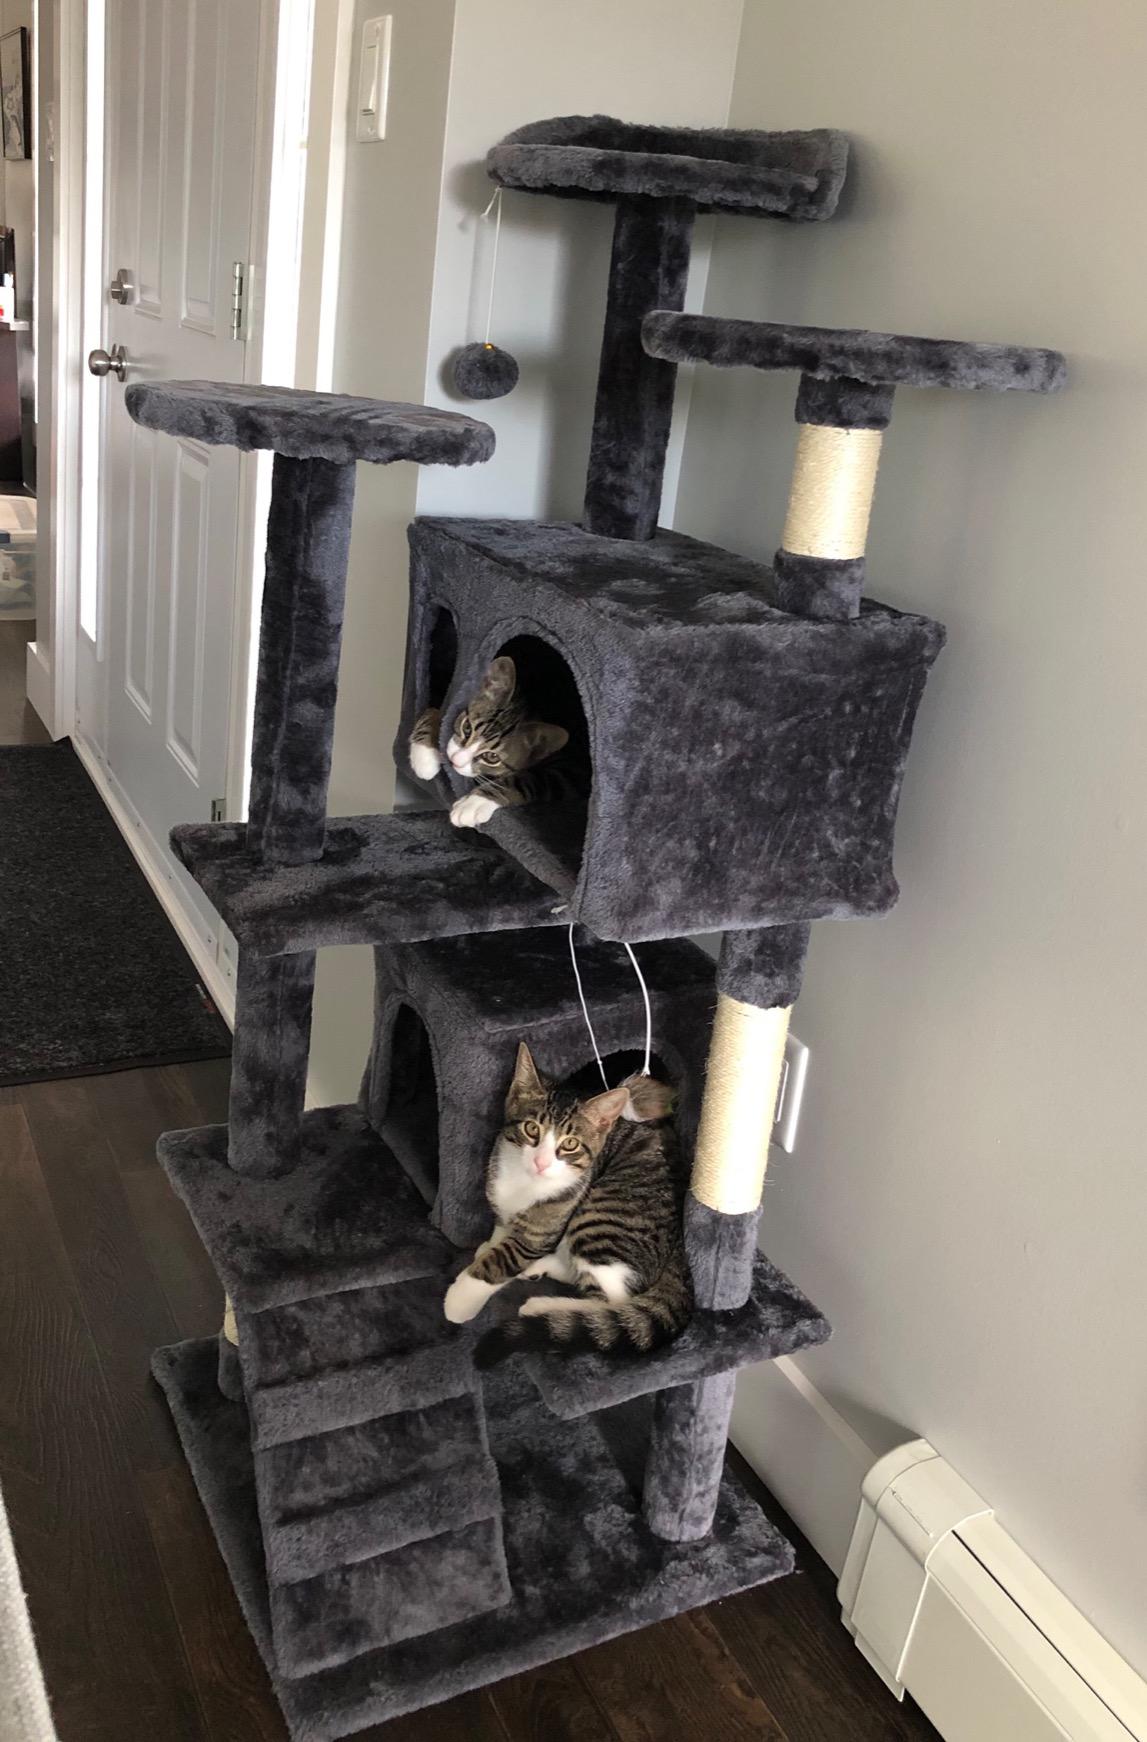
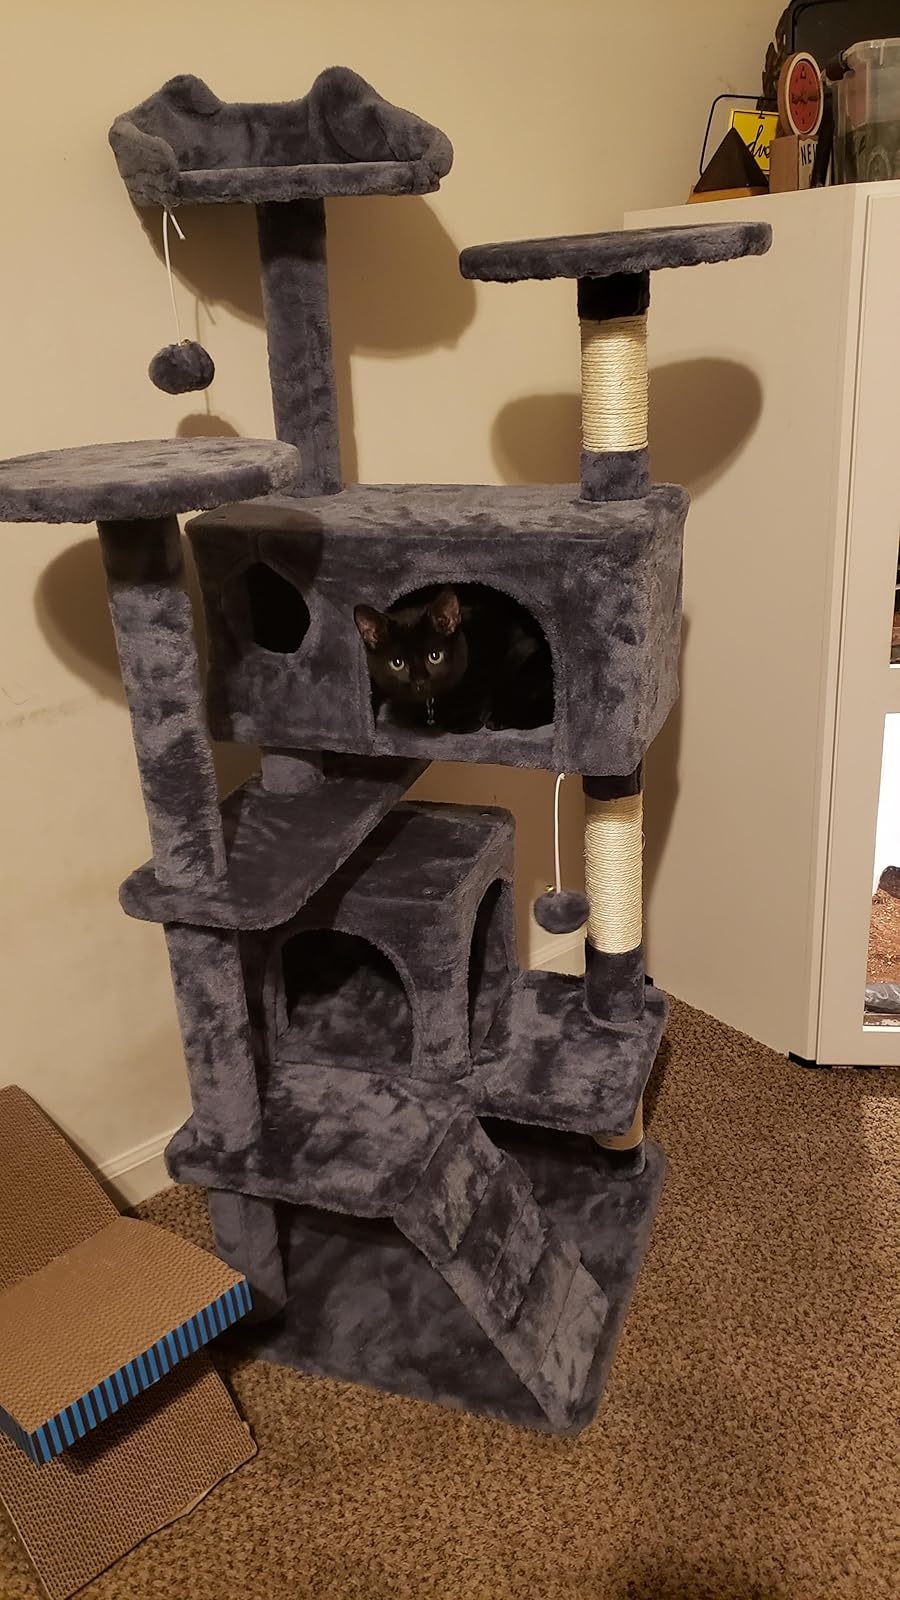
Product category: items_cat tree
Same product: yes